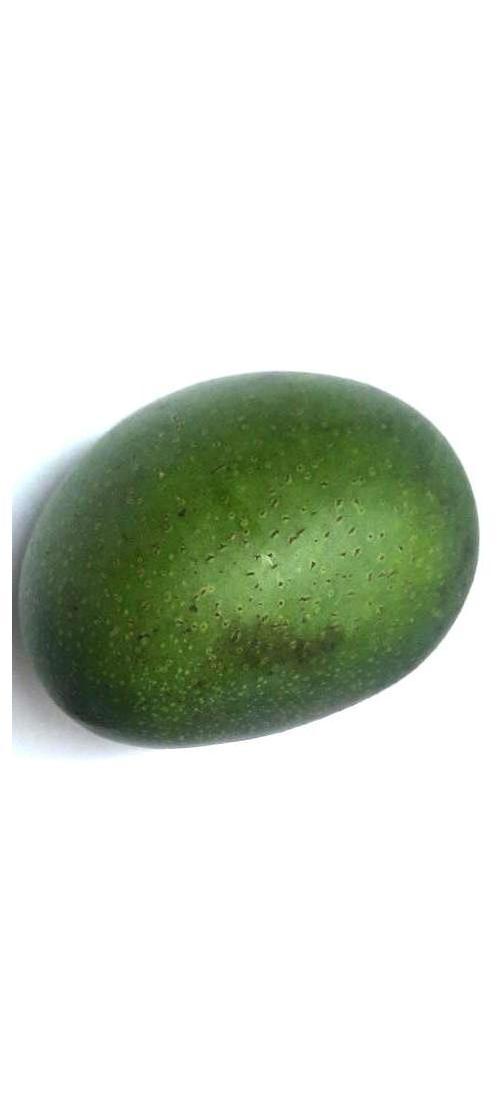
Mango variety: Ashshina Zhinuk